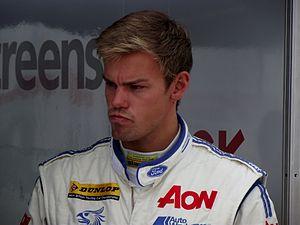
Thomas James "Tom" Chilton est un pilote automobile anglais. il a participé au championnat BTCC et dispute depuis 2012 le WTCC. Son père est vice-président de la compagnie d'assurance Aon plc et il est le frère ainé de Max Chilton, pilote de Formule 1 chez Marussia.